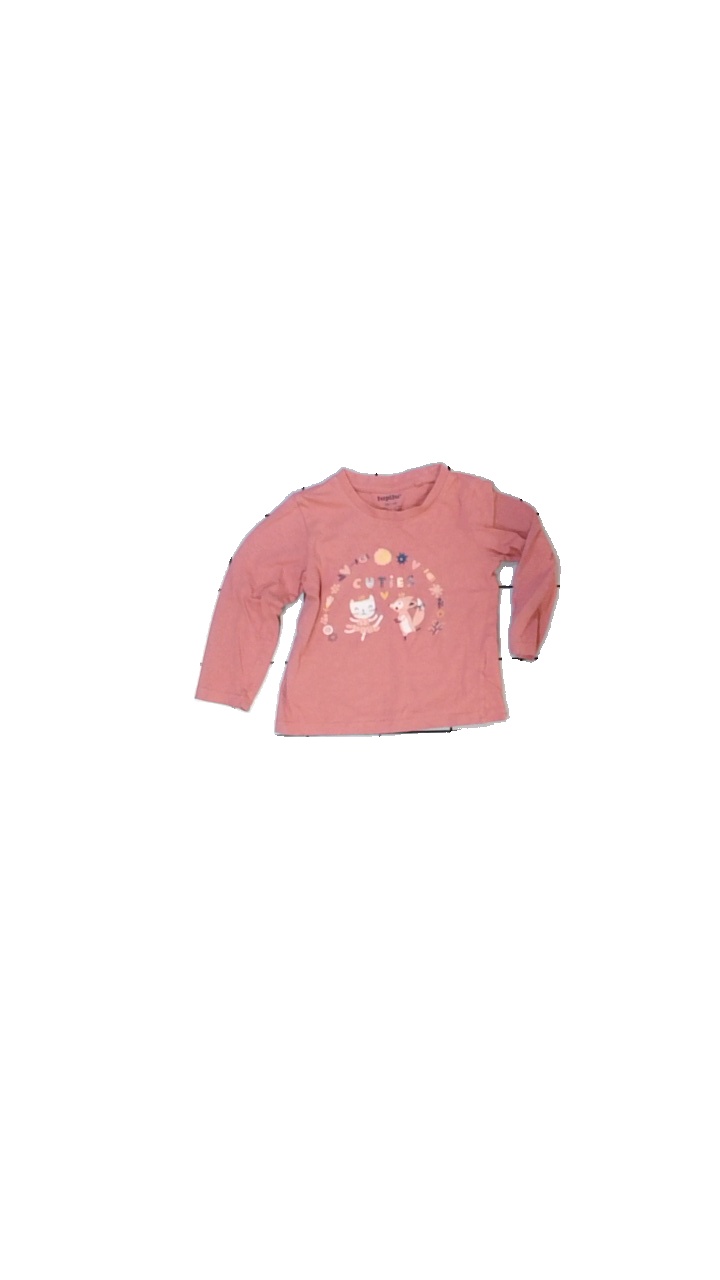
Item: Shirt (Children)
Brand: Lupilou
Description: Pink shirt with print
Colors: Pink, White, Blue, Multicolor
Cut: Regular
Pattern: Other
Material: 100% cotton
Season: All
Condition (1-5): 2
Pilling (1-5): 5
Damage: Crooked seam
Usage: Recycle
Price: <50